Monmouth College

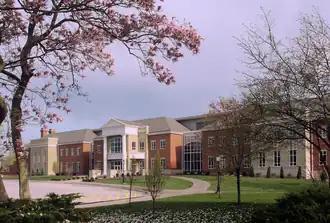
Dedicated in 2013, Monmouth College's Center for Science and Business

Hundreds of internships are arranged annually for students through the Wackerle Career and Leadership Center. These include public service work around the United States. Students have also interned, beginning as early as the first year, at such businesses as Caterpillar Inc., Deere & Co., Monsanto, law offices, and medical offices. Summer internships are also available in such offices as Admission, Financial Aid, Student Life, Hewes Library, Marketing communication, and fundraising.